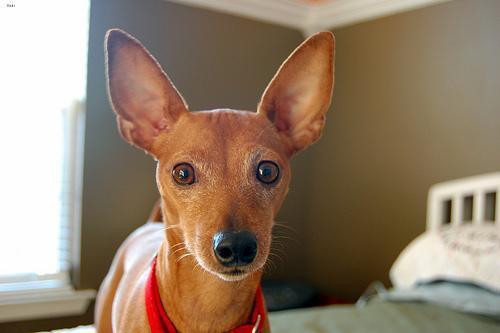
miniature pinscher